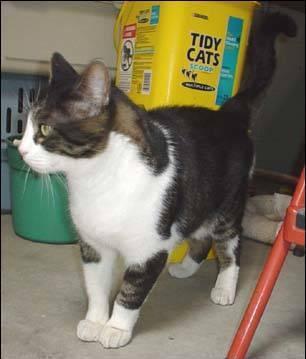
cat